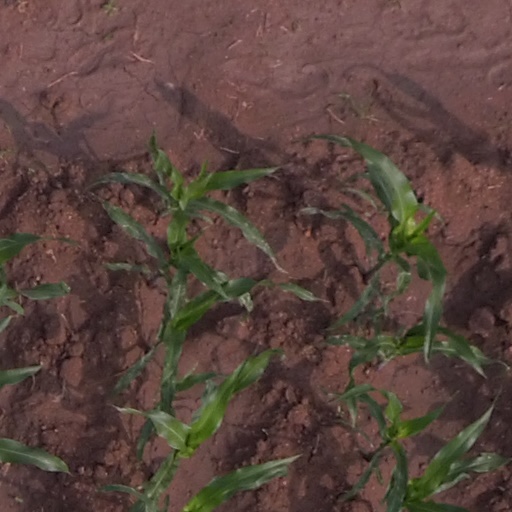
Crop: maize; corn